Hermannsburg

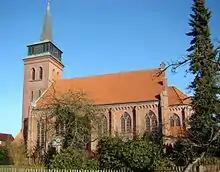
Great Cross church

The Evangelical-Lutheran parish of the Great Cross belongs to the Niedersachsen-West church district ("Kirchenbezirk") of the Independent Evangelical Lutheran Church (SELK) and was established in the 19th century. Following the defeat of the House of Welf in 1866 by the Prussians the Prussian king tried to extend the Prussian Union of churches between Reformed Protestants and Lutherans in the Kingdom of Hanover as well, however, in the end both confessions retained separate church bodies. Here, too, the state intervened in the orders of service, doctrine and constitution of the Church. But in Hermannsburg, the pastor of St. Peter and St. Paul, Pastor Theodor Harms, protested against this. Theodor was the brother of Louis Harms, who had been removed from office by the Lutheran state church and had to leave the parish. On 13 February 1878 a large number of people decided to withdraw from the state church and founded the Great Cross parish. It was planned from the outset to build a large church in order to have enough space for visitors to the mission festival. On 28 September 1878 topping out was celebrated. The church has room for about 1,000 people. The nave has no pillars, making it probably the largest unsupported wooden nave ceiling in Europe. The tower is visible from a long way off. The church is a listed building. Today, there are approximately 2,200 parishioners of the busy church, who are served by two pastors. The church has a large choir and a brass band ensemble with many horns under the direction of a cantor.